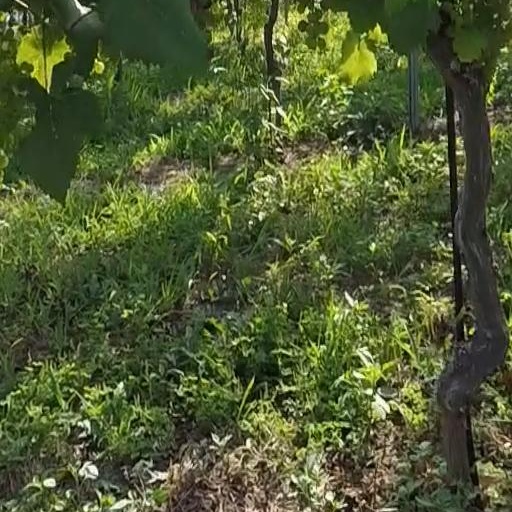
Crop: grape